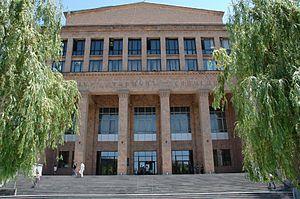
Bâtiment de l'université d'État d'Erevan, Arménie Русский: Главное здание Ереванского Государственного Университета
Erevan ou Yerevan est la plus grande des villes d’Arménie et sa capitale depuis 1918, la douzième depuis les origines de l’Arménie. La ville actuelle est en partie fondée sur l'ancienne cité urartéenne d'Erebouni. Elle est située à l'ouest du pays, à l'extrémité orientale de la plaine de l'Ararat, au-dessus des gorges de la rivière Hrazdan.